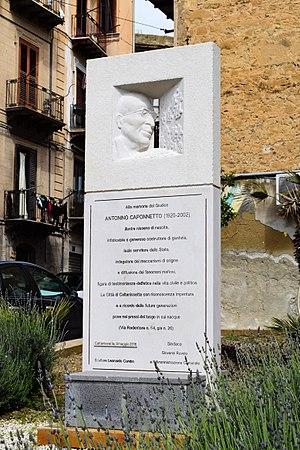
Antonino Caponnetto es un magistrat italien, connu pour avoir dirigé de 1984 à 1990 le Pool antimafia créé par Rocco Chinnici en 1980.